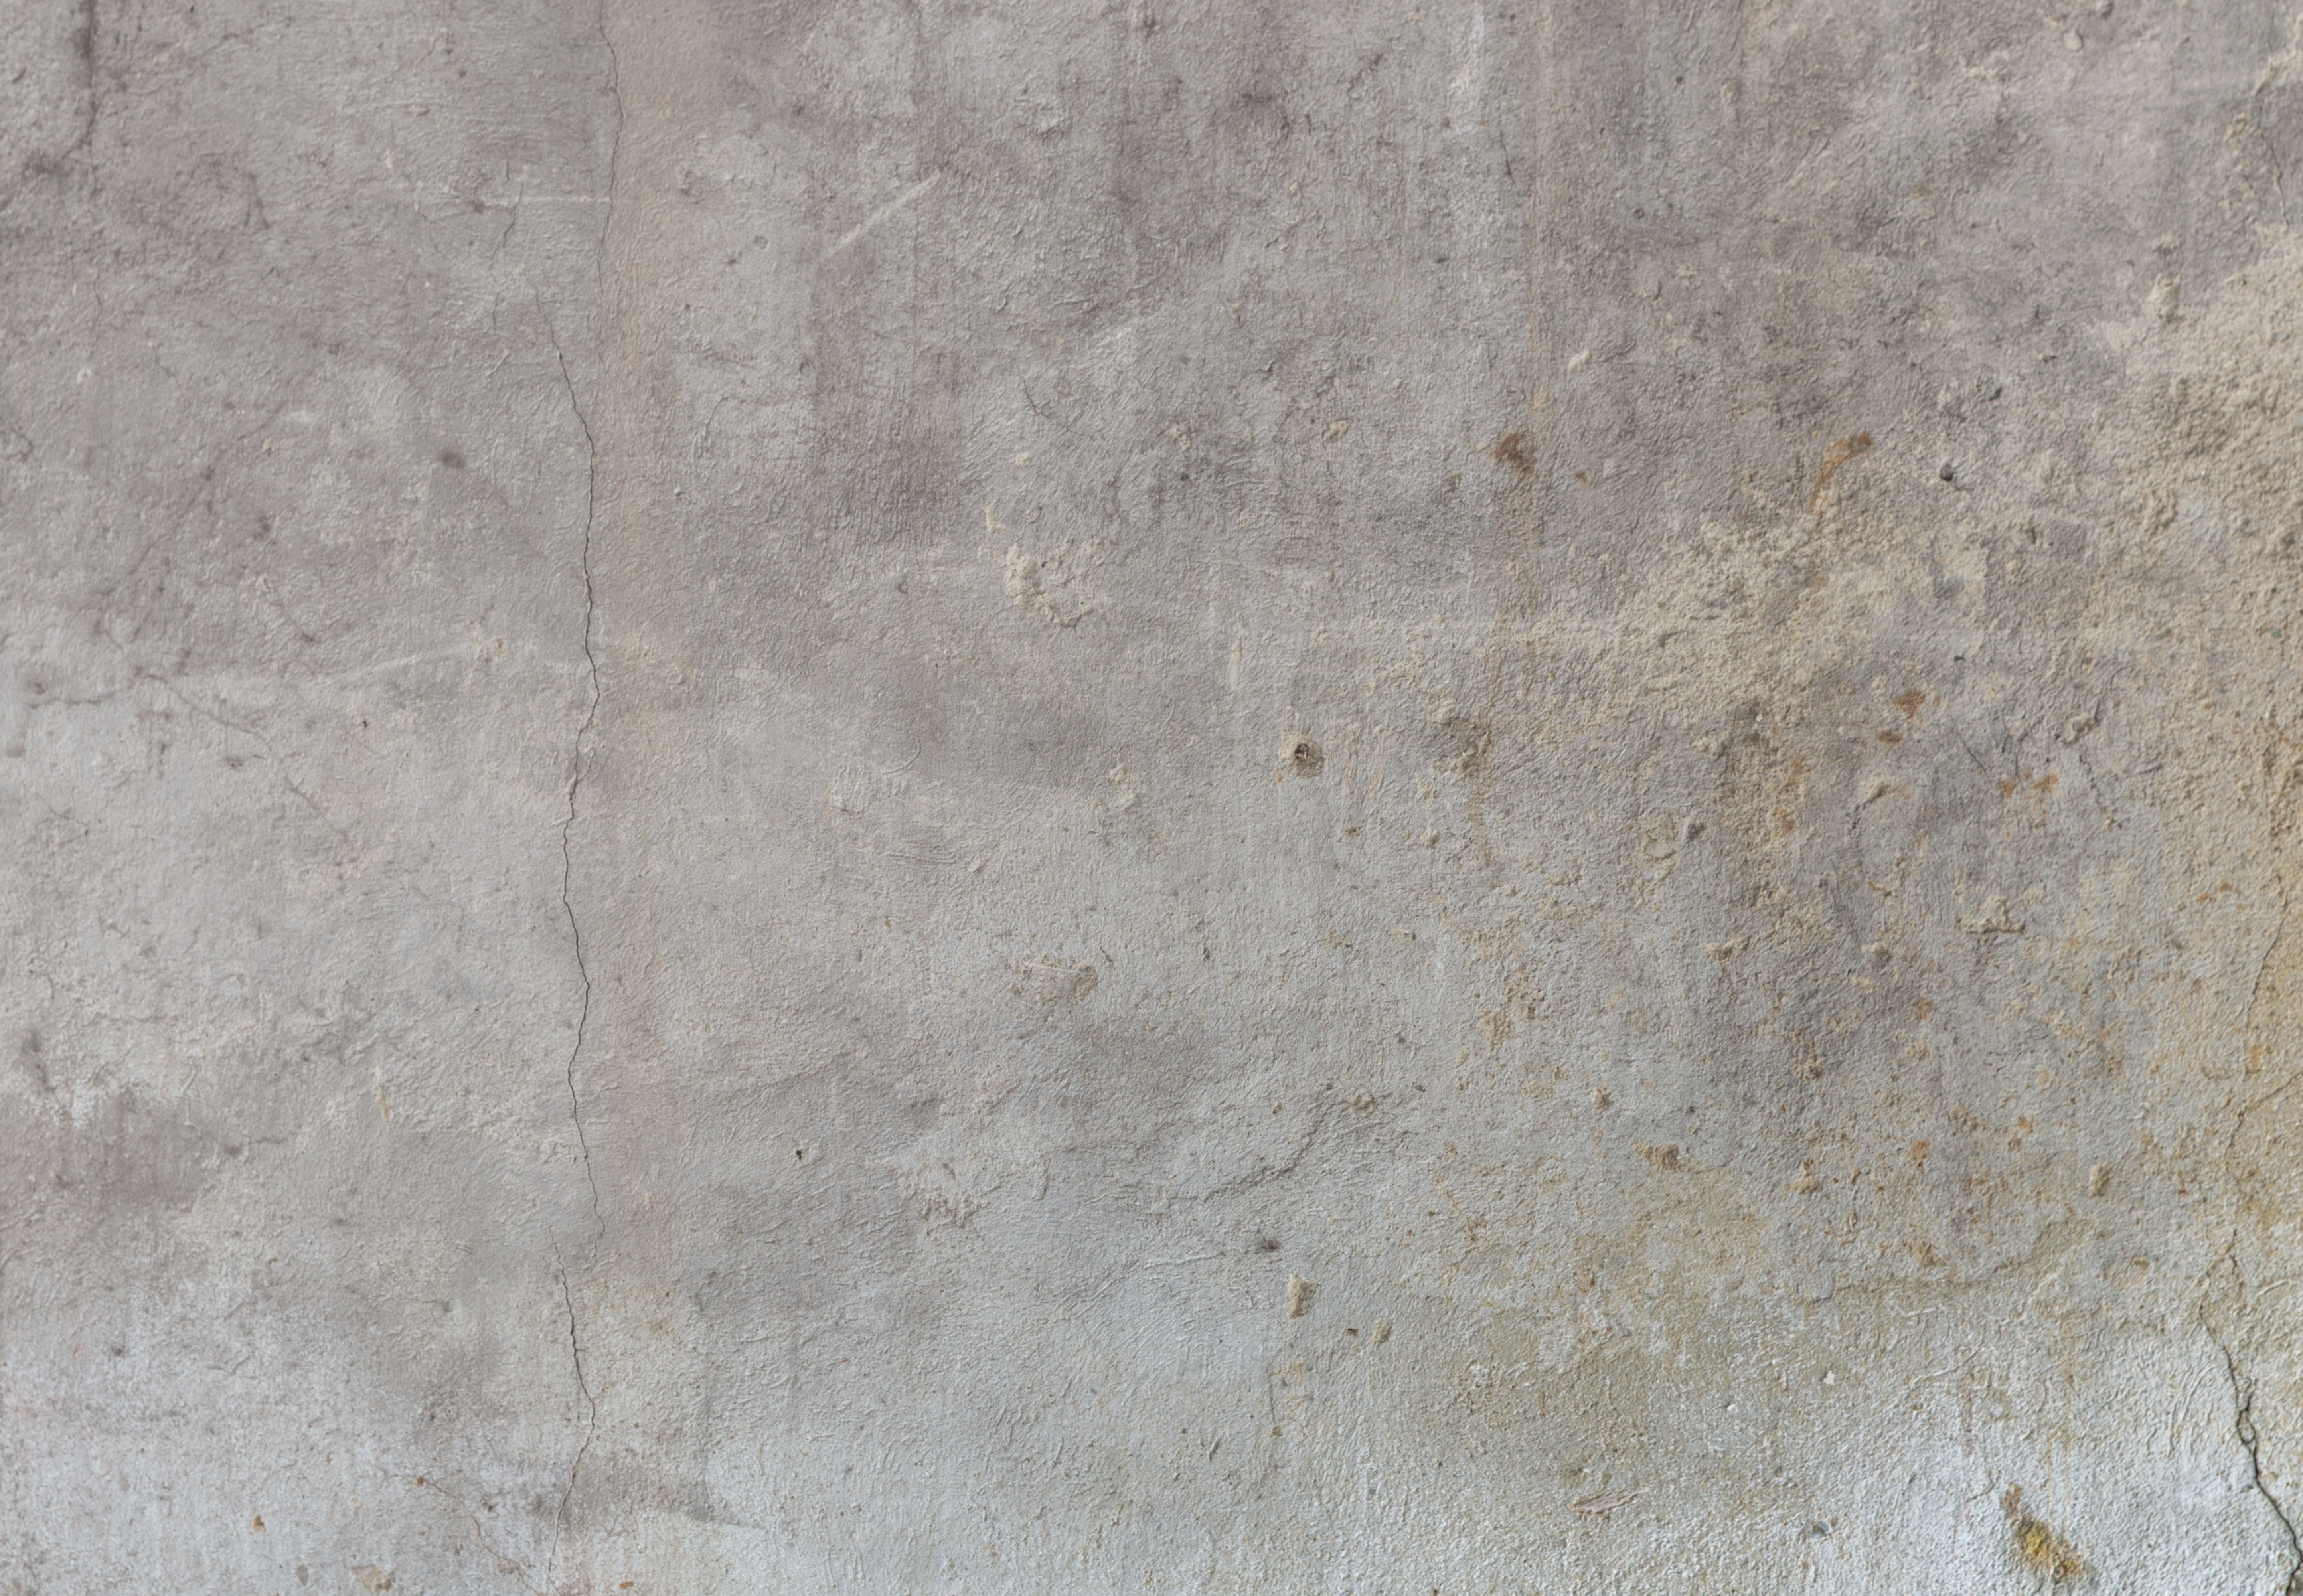
structure, wood, texture, floor, wall, pattern, broken, tile, material, concrete, hardwood, cement, damaged, aged, plaster, flooring, laminate flooring